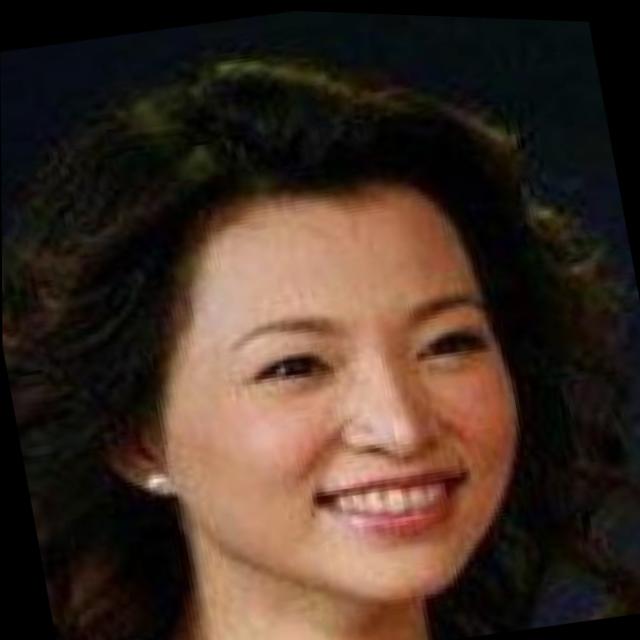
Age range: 21-44